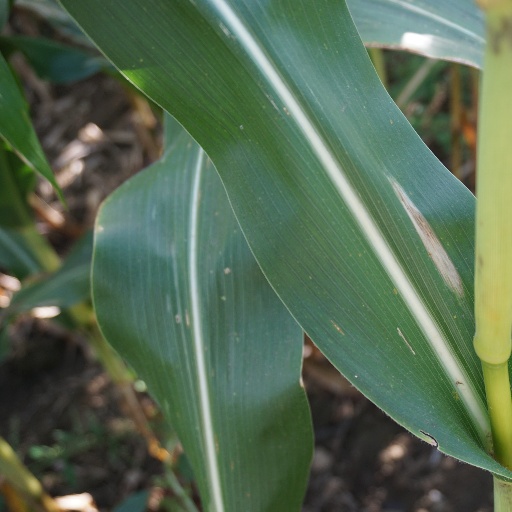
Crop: maize; corn